Boningen

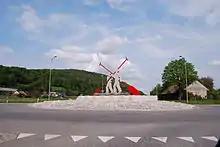
Traffic circle and hills around Boningen

Boningen has an area, , of . Of this area, or 38.1% is used for agricultural purposes, while or 27.7% is forested. Of the rest of the land, or 25.5% is settled (buildings or roads), or 9.4% is either rivers or lakes and or 0.4% is unproductive land.